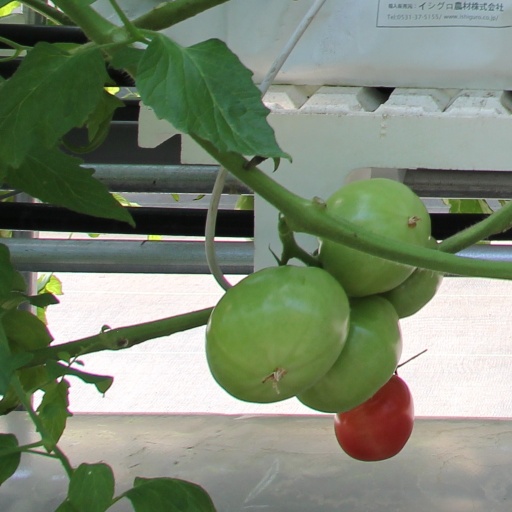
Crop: tomato